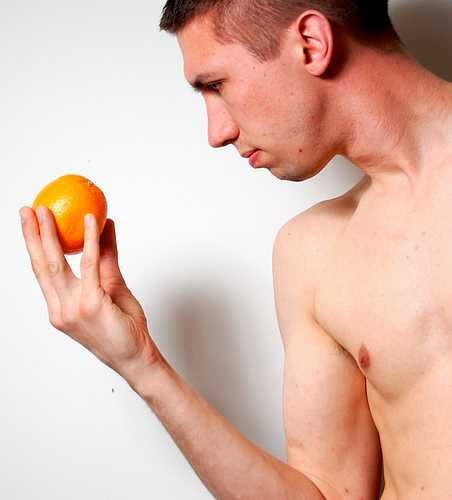
Label: Orange